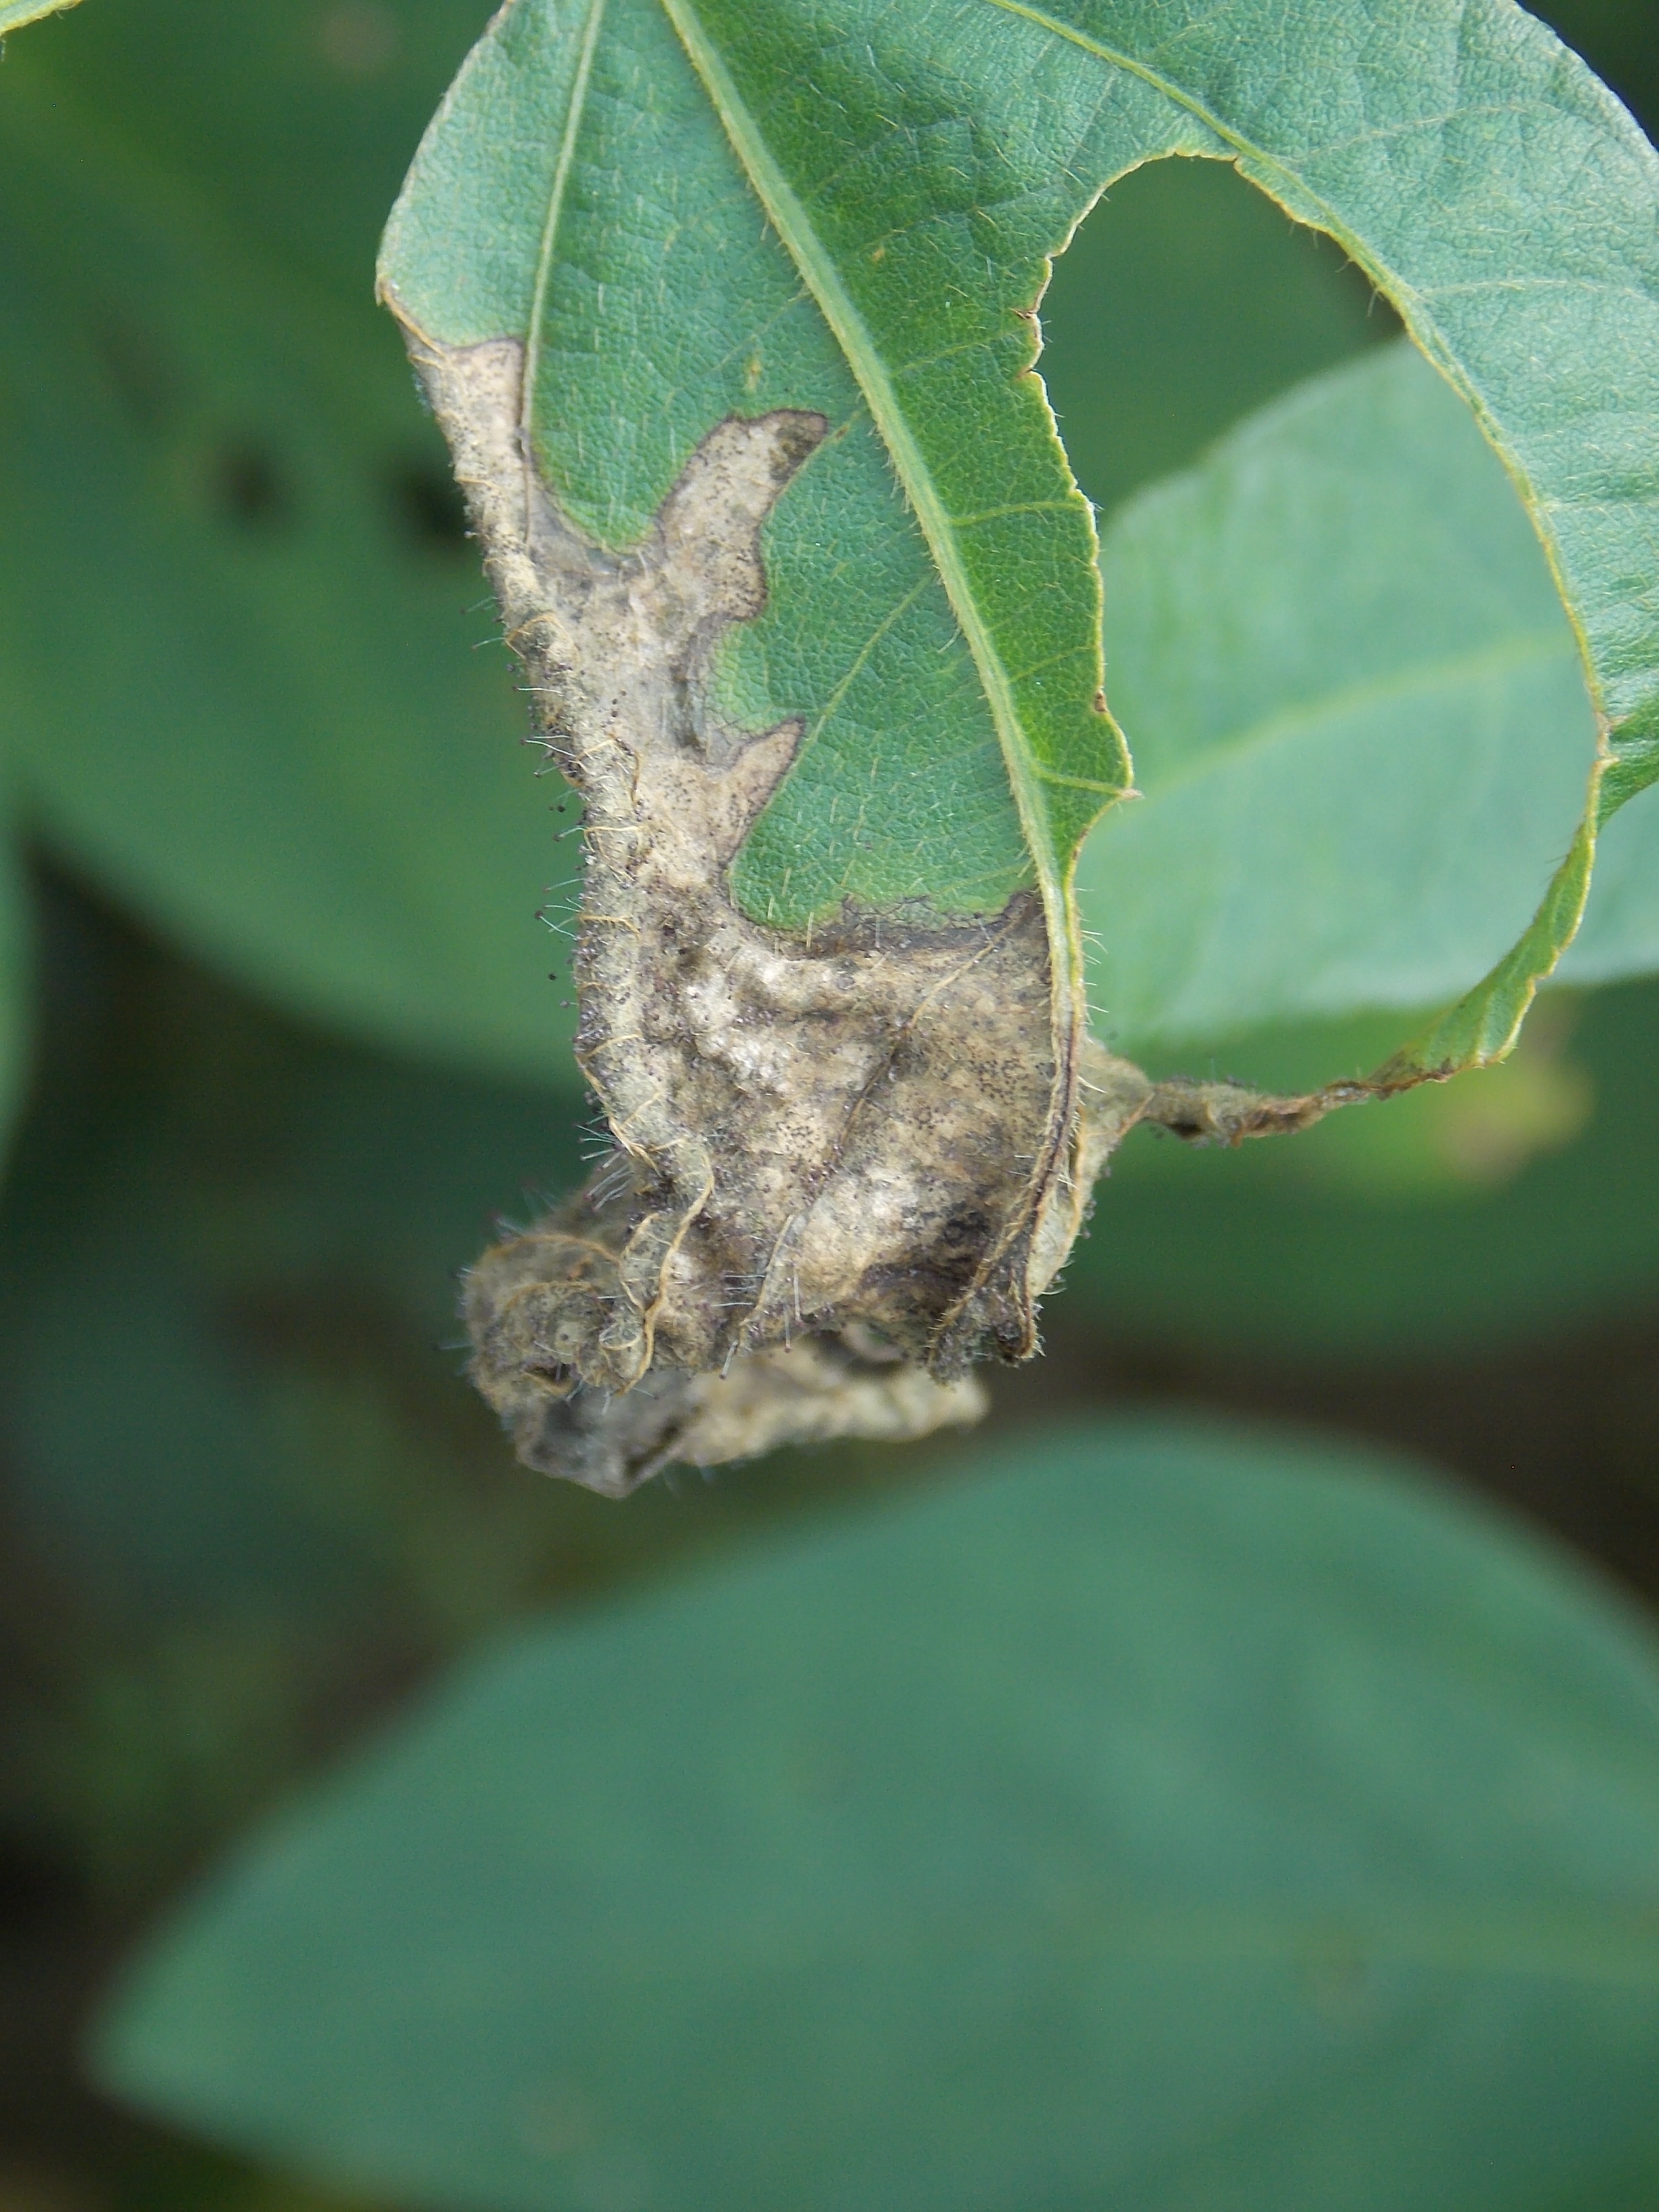
Label: Disease